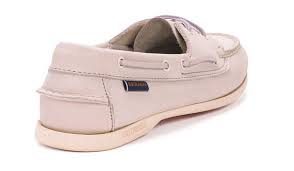
Label: Boat